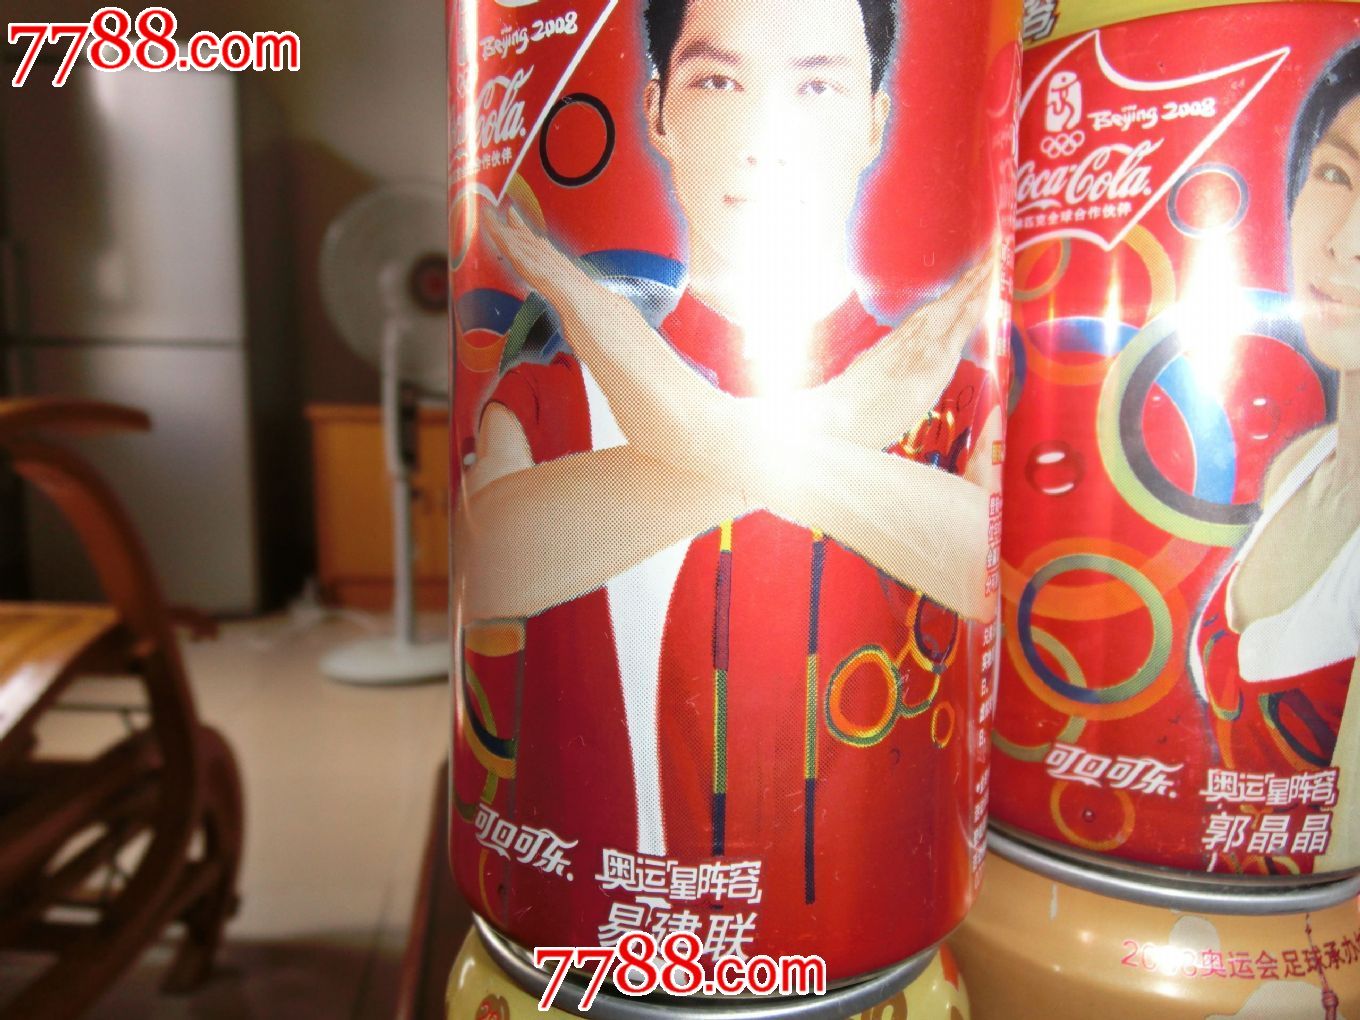
Label: metal